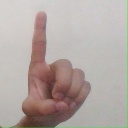
अक्षर: ड